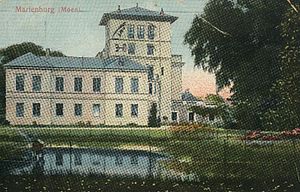
Marienborg (Møn)
Farvelagt postkort af Marienborg.
Marienborg er et gods på Vestmøn i Damsholte Sogn med en tilhørende stor park, hvortil der er offentlig adgang. Marienborg har ikke længere en hovedbygning, da den blev revet ned i 1984. Til godset hører den romantiske stråtækte forpagtergård Egeløkke.